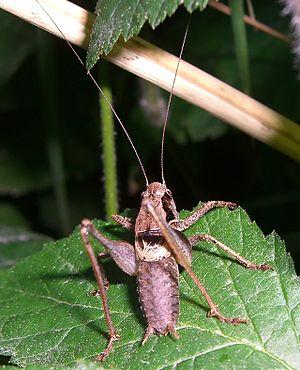
La decticelle cendrée, Pholidoptera griseoaptera, est une espèce de sauterelles de la famille des Tettigoniidae.
Pholidoptera est un genre de sauterelles de la famille des Tettigoniidae.